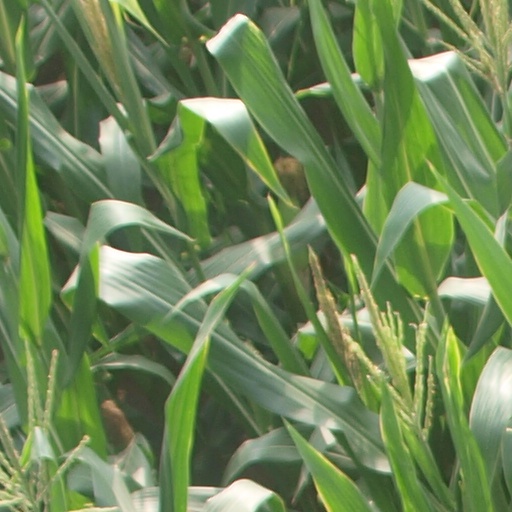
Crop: maize; corn